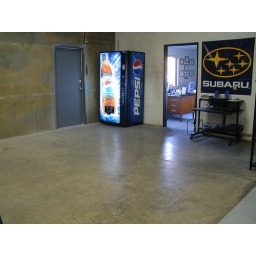
We had to cut a new door in the building for our new RalliTEK Shop customer area.